Ballroom dance

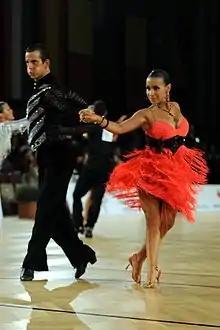
Cha-cha-cha dance at competitions in Austria.

Modern ballroom dance has its roots early in the 20th century, when several different things happened more or less at the same time. The first was a movement away from the sequence dances towards dances where the couples moved independently. This had been pre-figured by the waltz, which had already made this transition. The second was a wave of popular music, such as jazz. Since dance is to a large extent tied to music, this led to a burst of newly invented dances. There were many dance crazes in the period 1910–1930.